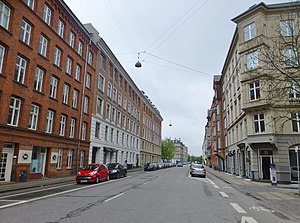
Classensgade
Classensgade.
Classensgade er en gade på Indre Østerbro i København, der strækker sig over ca. 800 m fra Østerbrogade i vest til Østbanegade i øst.